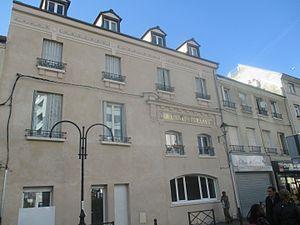
Immeuble de la rue Paul Vaillant-Couturier, dans le centre piétonnier d'Argenteuil.
Argenteuil est une commune française située dans le département du Val-d'Oise, en région Île-de-France.